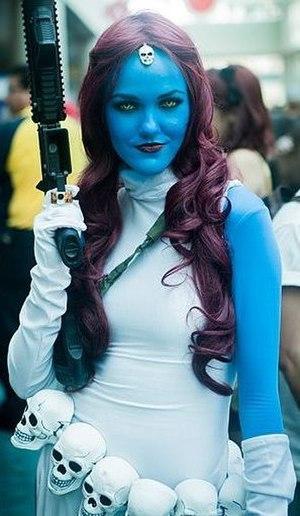
Raven Darkhölme, alias Mystique est une super-vilaine évoluant dans l'univers Marvel de la maison d'édition Marvel Comics. Créée par le scénariste Chris Claremont et le dessinateur Jim Mooney, le personnage de fiction apparaît pour la première fois dans le comic book Ms. Marvel #17 en juin 1978.